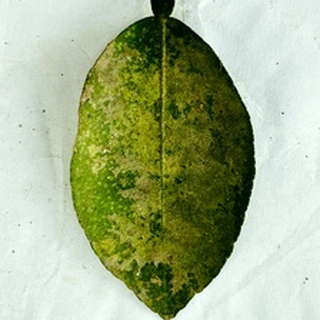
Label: lemon_sooty_mould